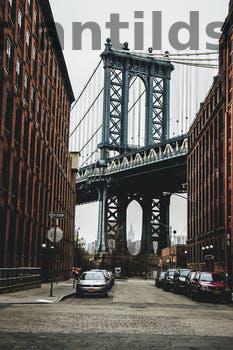
Label: Watermark